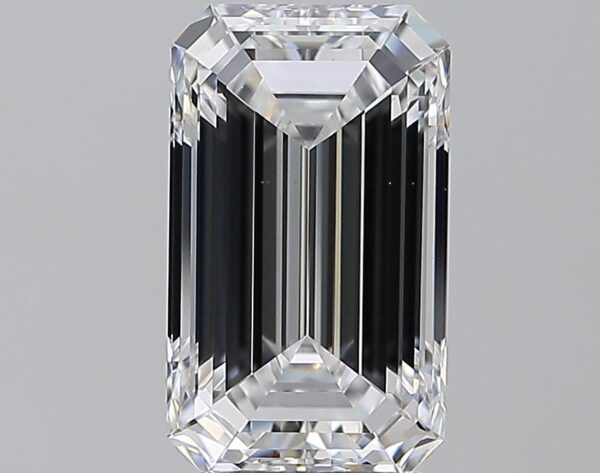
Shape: emerald
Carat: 3
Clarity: VS1
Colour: D
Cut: EX
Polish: EX
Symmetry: EX
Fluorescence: N
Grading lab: GIA
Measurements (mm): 11.12 x 6.55 x 4.31